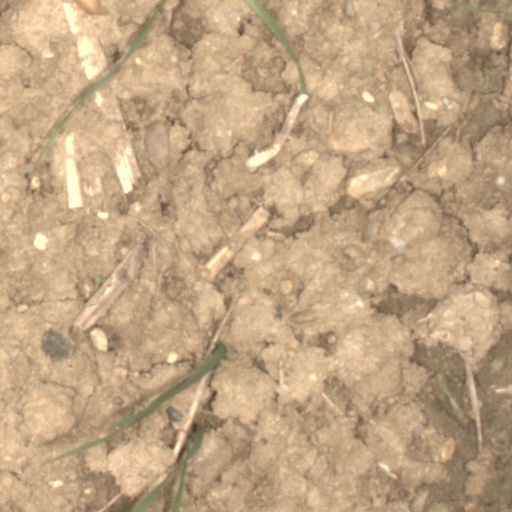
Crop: wheat